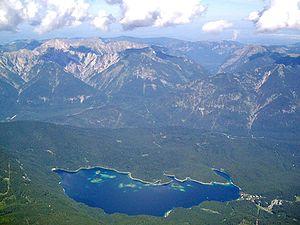
La liste des lacs de Bavière détaille par ordre alphabétique la liste des lacs de Bavière :
Les Alpes d'Ammergau ou massif d'Ammer sont un massif des Préalpes orientales septentrionales. Elles s'élèvent entre l'Allemagne et l'Autriche, au sud-ouest de la vallée de l'Ammer qui leur donne leur nom.